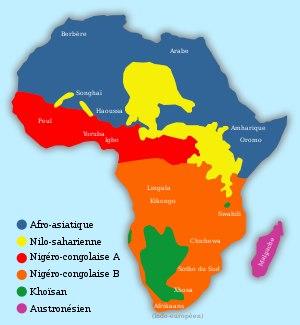
Le nombre de langues en Afrique est généralement estimé à environ 2 000 pour un milliard d'habitants, mais les langues d'une certaine importance sont bien moins nombreuses et beaucoup sont en fait des variantes dialectales. Selon la méthode employée, les estimations des spécialistes varient entre 200 et 2 000. Une cinquantaine seulement sont parlées par plus d'un million de locuteurs.
L’Afrique est un continent qui couvre 6 % de la surface de la Terre et 20 % de la surface des terres émergées. Sa superficie est de 30 415 873 km² avec les îles, ce qui en fait la troisième mondiale si l'on compte l'Amérique comme un seul continent. Avec plus de 1,2 milliard d'habitants, l'Afrique est le deuxième continent le plus peuplé après l'Asie et représente 16,4 % de la population de la planète en 2016. Le continent est bordé par la mer Méditerranée au nord, le canal de Suez et la mer Rouge au nord-est, l’océan Indien au sud-est et l’océan Atlantique à l’ouest.